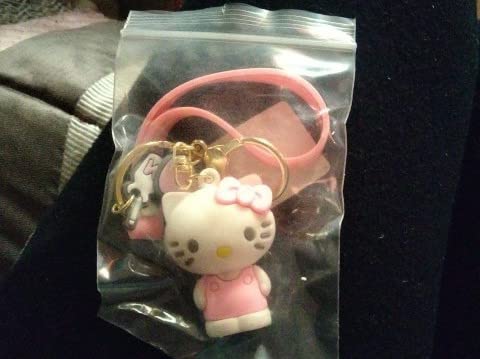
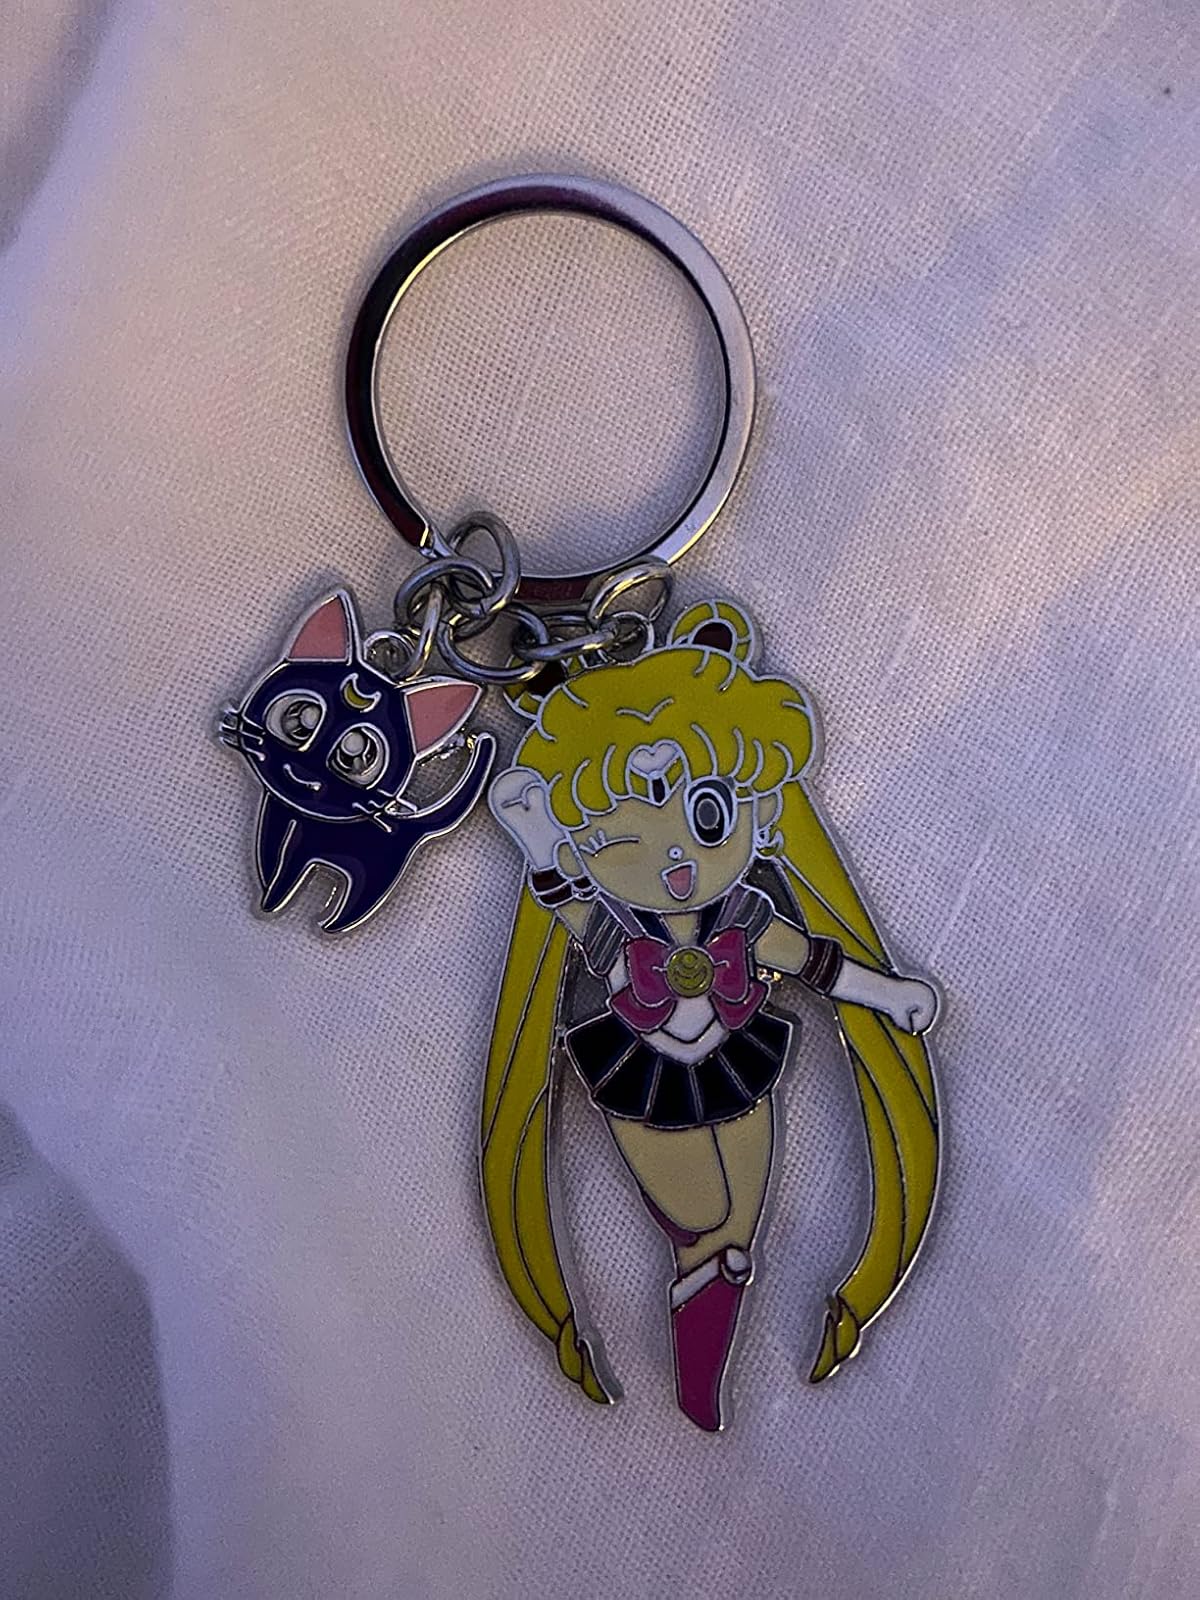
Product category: accessories_keychain
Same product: no